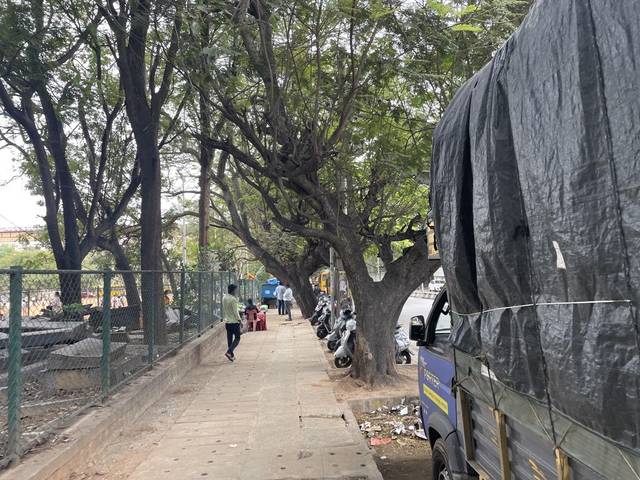
Region: India
Coordinates: 12.911, 77.586